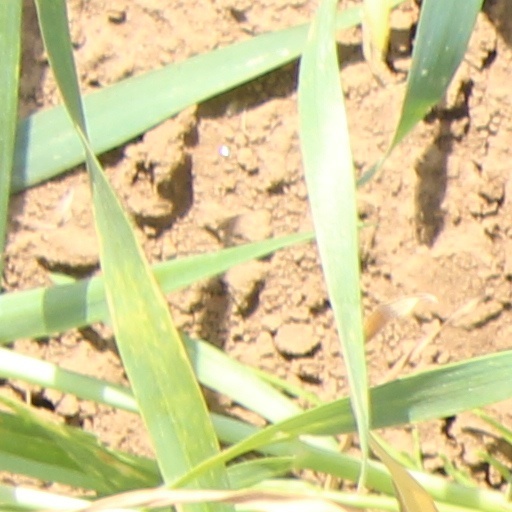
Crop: wheat